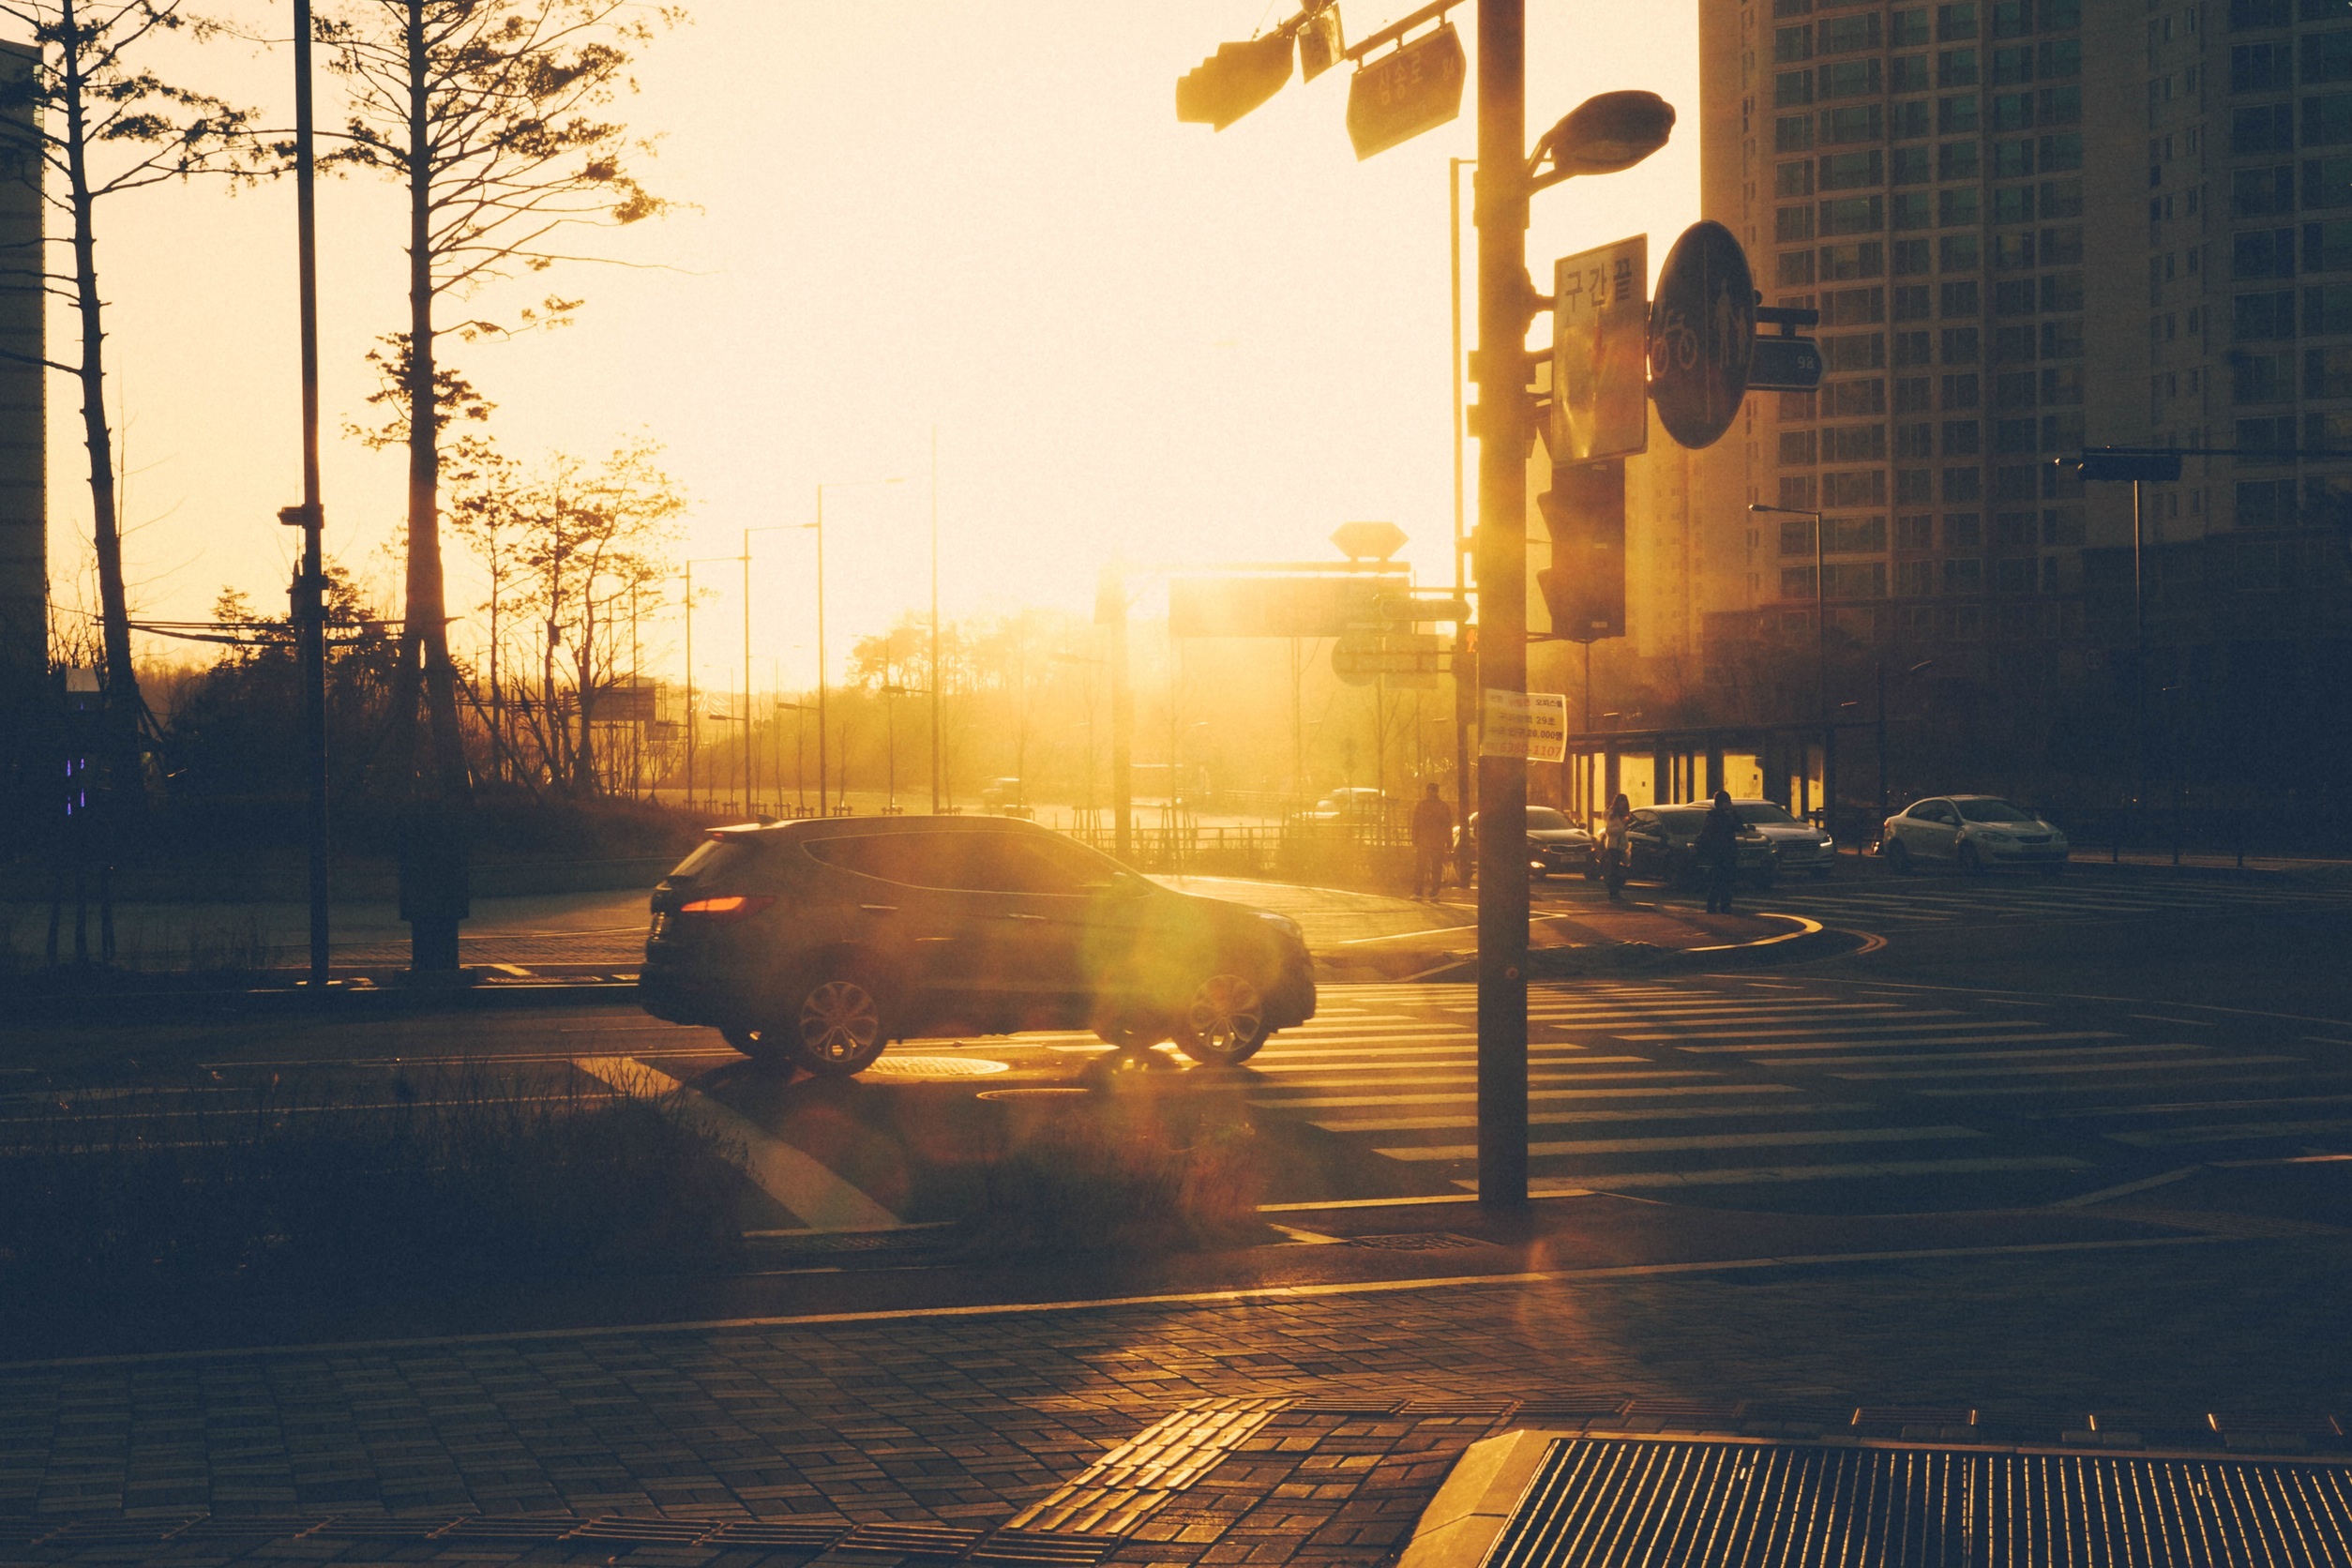
winter, light, fog, sunrise, sunset, road, traffic, street, car, night, sunlight, morning, crossing, dawn, city, urban, cityscape, dusk, transportation, evening, reflection, weather, darkness, street light, intersection, lighting, infrastructure, backlight, crossroad, junction, urban area, atmospheric phenomenon